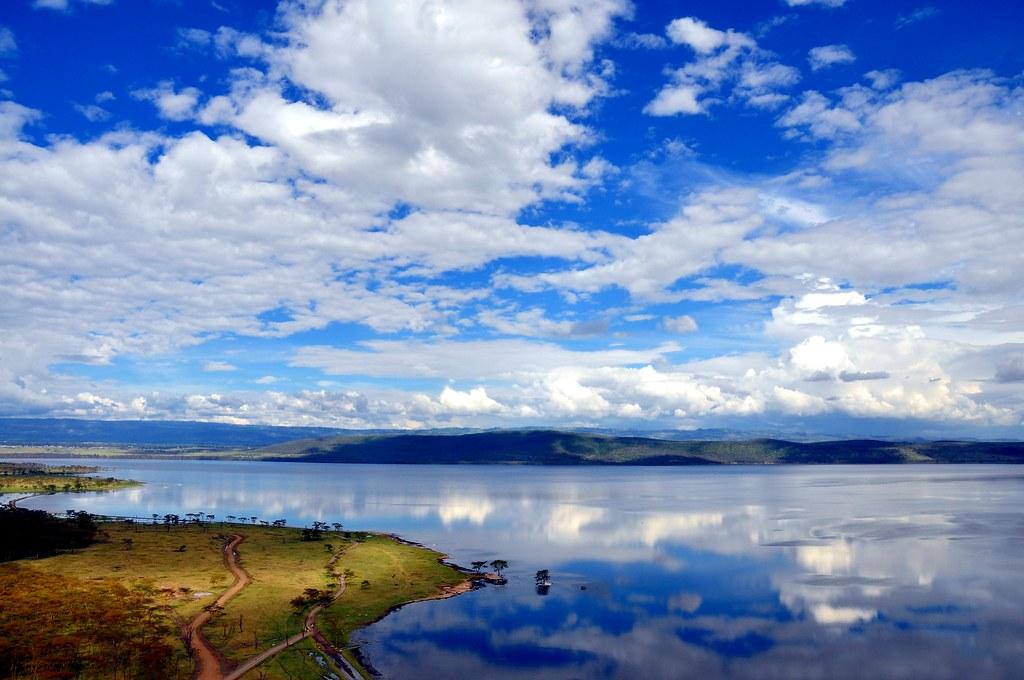
Mandhari nzuri na ya kuvutia iliyo na mto unaotiririmsha maji taratibu, pembezoni kukiwa na nyasi fupi pamoja na barabara refu ya vumbi inayotumiwa na watembea kwa miguu.